Rai people

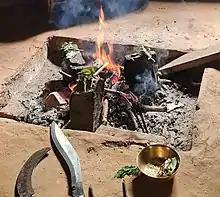
Suptulung/Samkhalung:Teen Chula Dhunga, the three hearthmade stone sacred worship place of the Rai People

Rai men wear Wachinari Mala (Dzi bead), Potlung (Puwalo Mala) garland, and animal tooth necklaces. Male dress comprises headgear (feta; pagari; sayabung); Betebung shirt (dawm; lockchham); pant (suruwal; langsup); sleeveless coat made of stinging nettle plant fiber (chhakchha; fenga); waistband (narimokty); (patuki, chakchhinma), a large knife (khukuri, dabhay).